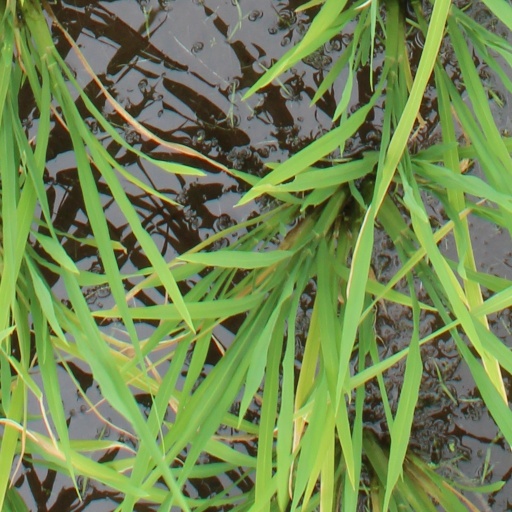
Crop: rice